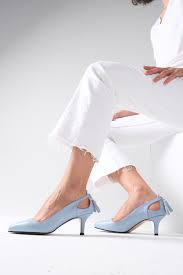
Label: Ballet Flat